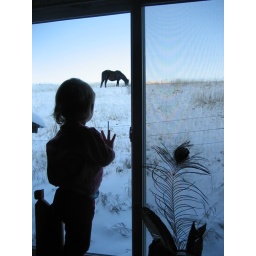
horse in window 7